Barbara Lorsheyd

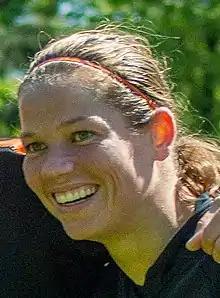
Lorsheyd in 2019

Barbara Lorsheyd (also spelled Lorsheijd, born 26 March 1991) is a Dutch footballer who plays as goalkeeper for Eredivisie club ADO Den Haag and the Netherlands national team.